Hilaire Hurteau

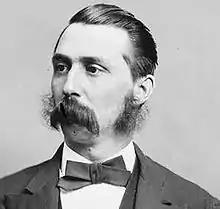
Hilaire Hurteau Source: Library and Archives Canada

Hilaire Hurteau (May 4, 1837 – February 10, 1920) was a notary and political figure in Quebec. He represented L'Assomption in the House of Commons of Canada from 1874 to 1887 as a Liberal-Conservative member.